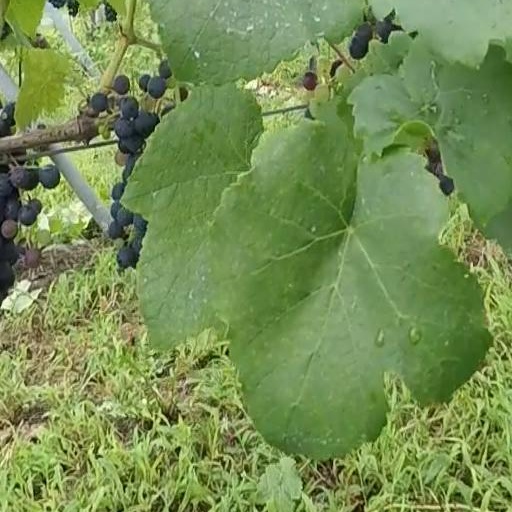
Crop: grape